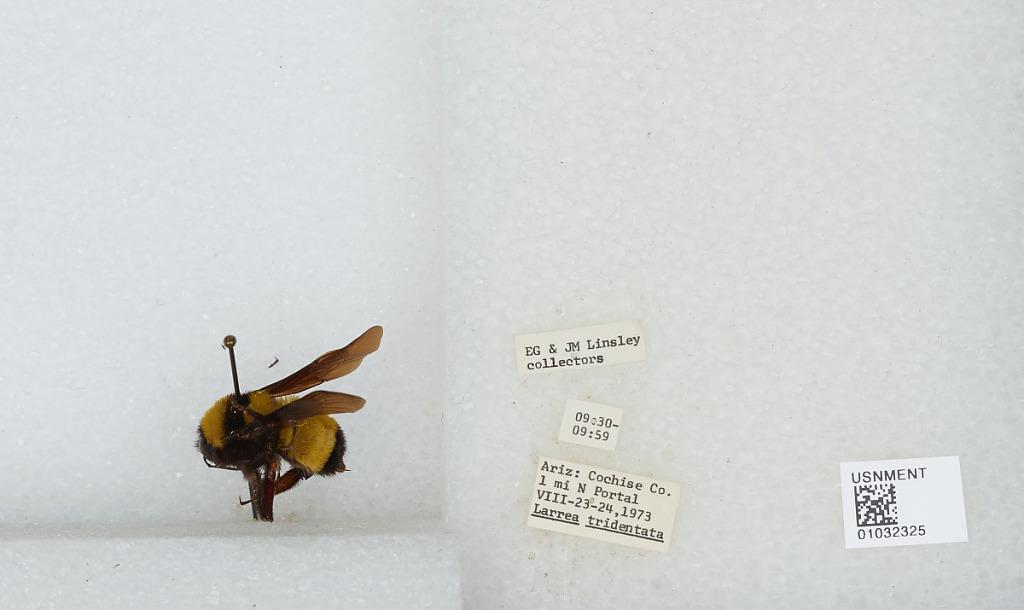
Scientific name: Bombus (Fervidobombus) sonorus Say
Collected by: E. Linsley & J. Linsley
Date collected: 1973-8-23
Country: United States
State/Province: Arizona
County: Cochise
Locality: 1 mile North of Portal
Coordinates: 31.9267, -109.141